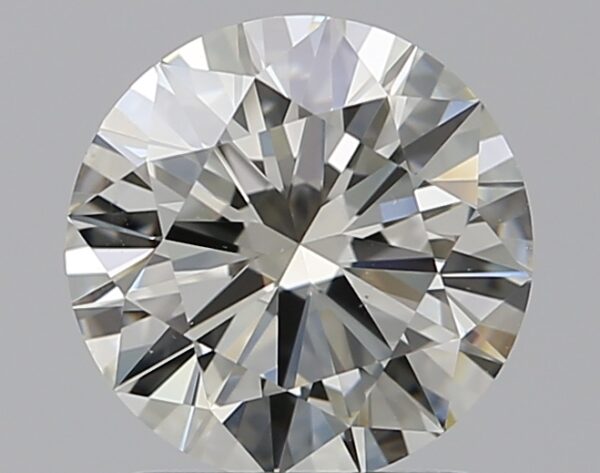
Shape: round
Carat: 1.5
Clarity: VS2
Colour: J
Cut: EX
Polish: EX
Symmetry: EX
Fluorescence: N
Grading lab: GIA
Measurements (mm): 7.39 x 7.43 x 4.45